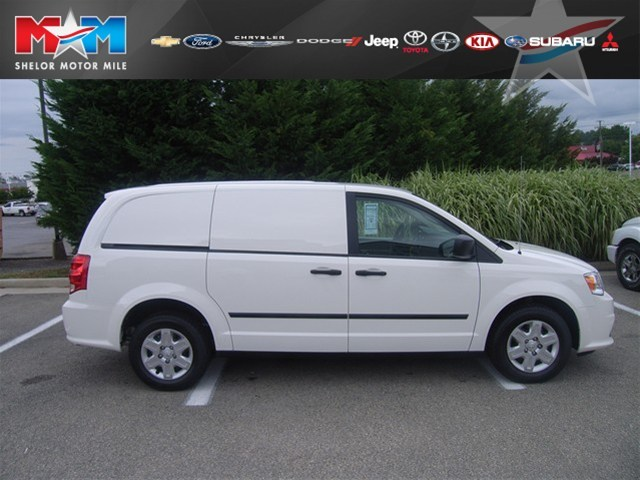
Car model: 2012 Ram C/V Cargo Van Minivan